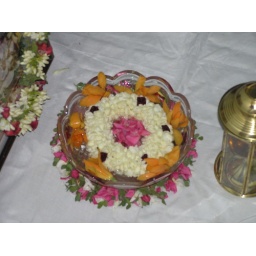
The &amp;quot;pU kalasam&amp;quot; is sitting in a glass bowl full of water.